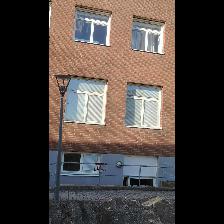
Label: NonHuman